Old (film)

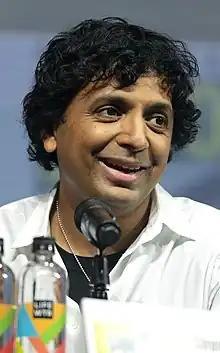
Writer, director, and producer M. Night Shyamalan

In September 2019, Universal Pictures announced its plans to distribute two then-untitled independently financed thriller films written and directed by M. Night Shyamalan. In a statement, Universal Pictures President Peter Cramer said that these projects contained "highly original stories," while Shyamalan added, "There are wonderful studios out there, but Universal has made it a mandate to release original films. They are the best at finding an audience for new stories with unexpected tones. I believe original films are crucial to the longevity of the theatrical experience."